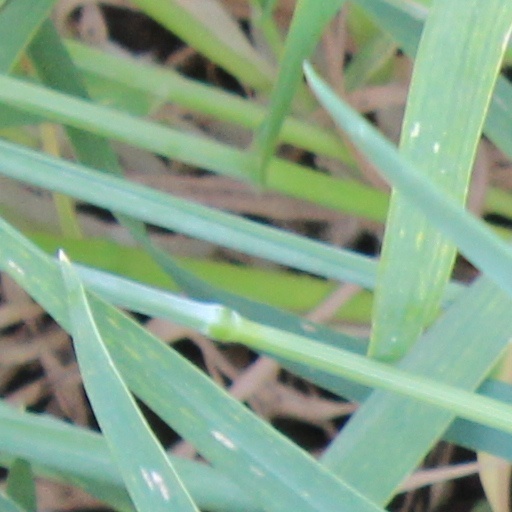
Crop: wheat